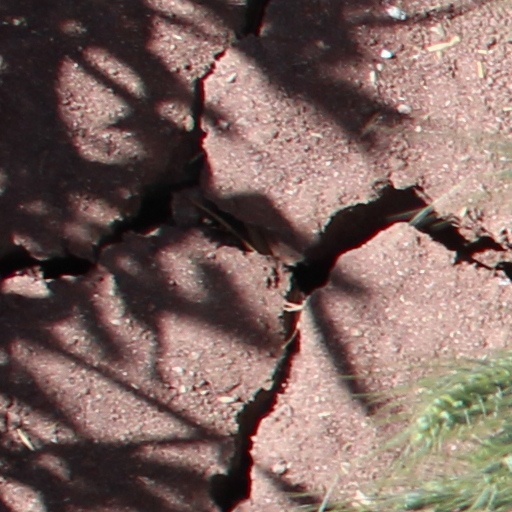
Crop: wheat